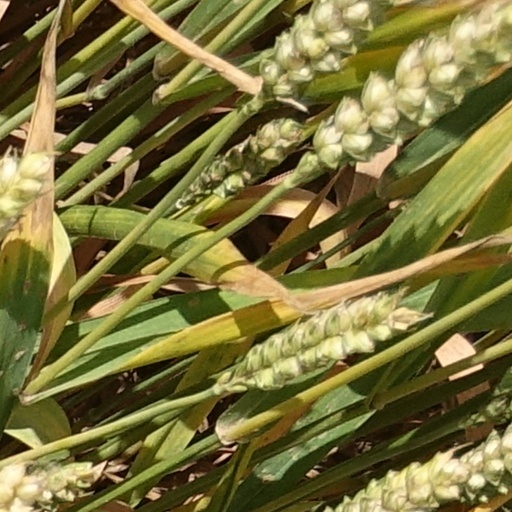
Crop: wheat